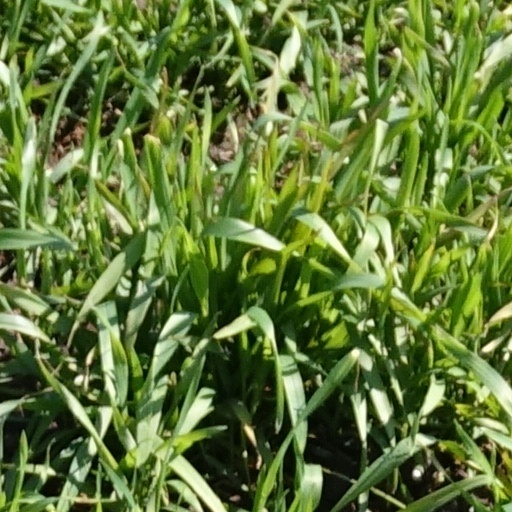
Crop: wheat